J. Edgar Hoover Building

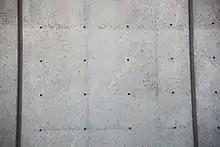
Façade of the J. Edgar Hoover Building, showing holes where cladding was to have been attached to the raw concrete

The structure has three floors below ground. Originally only two below-ground floors were planned, but a third was added during the review process. The top two floors of the northern (E Street) structure housed the fingerprint bureau. Special features of the building included a pneumatic tube system and a conveyor belt system for handling mail and files. A special, reinforced, extra-thick "protection slab" existed beneath the second floor to help protect the building from street-level explosions. A gravel-filled dry moat ran along the building on E Street NW.